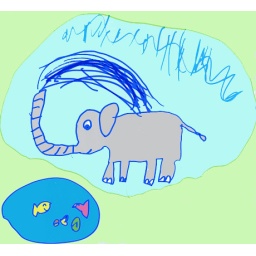
elephant by 7years old boy